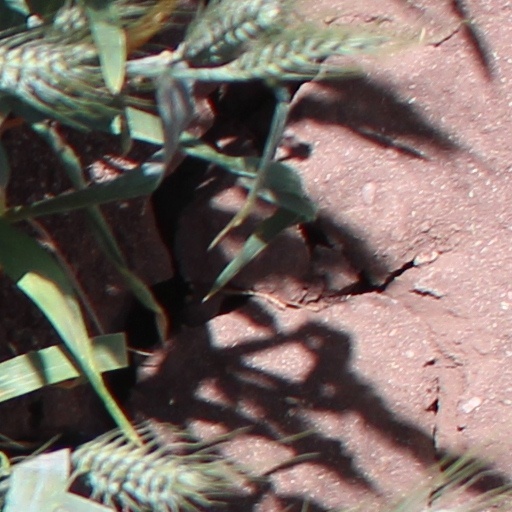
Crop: wheat